Pipe organ

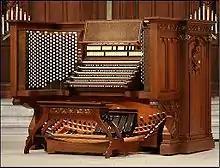
The five-manual, 522-stop detached console at the United States Naval Academy Chapel crafted by R. A. Colby, Inc.

Organ pipes are divided into flue pipes and reed pipes according to their design and timbre. Flue pipes produce sound by forcing air through a fipple, like that of a recorder, whereas reed pipes produce sound via a beating reed, like that of a clarinet or saxophone.